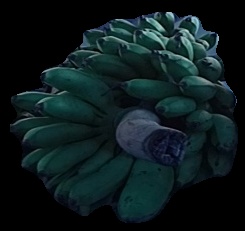
Variety: rasbale
Grade: grade2